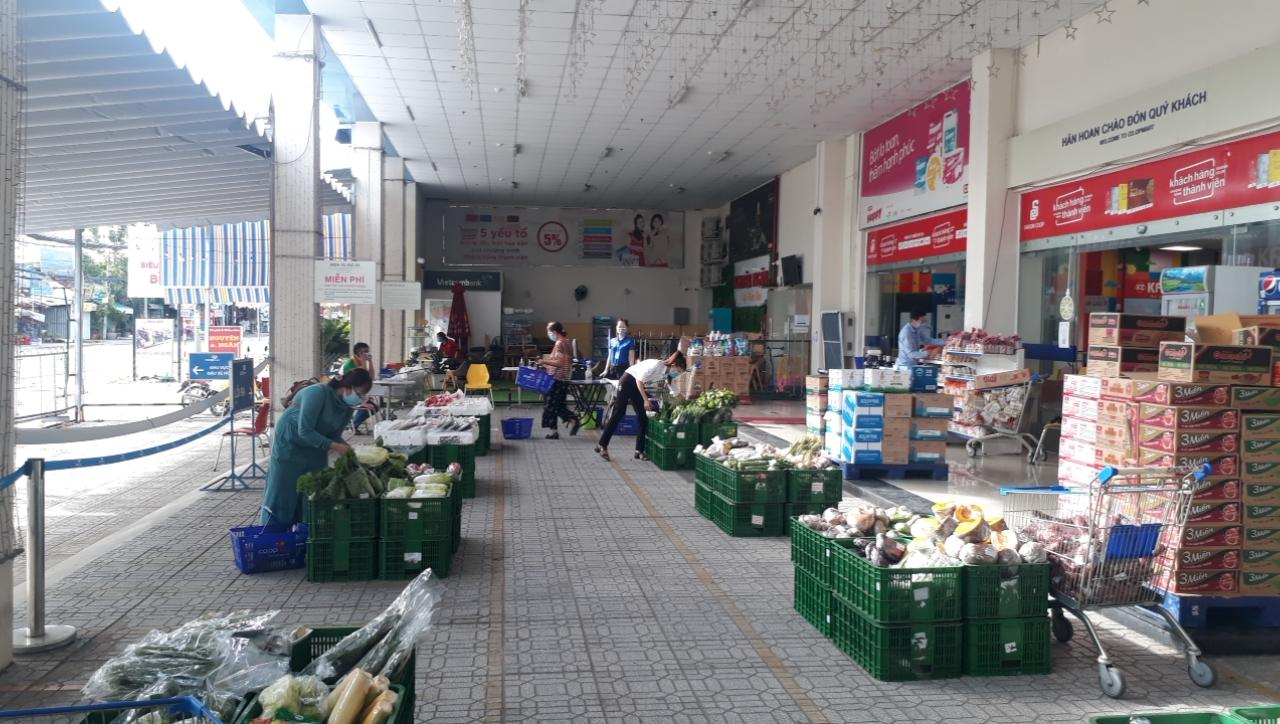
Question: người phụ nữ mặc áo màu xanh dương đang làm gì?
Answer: đang lựa rau trong một giỏi hàng